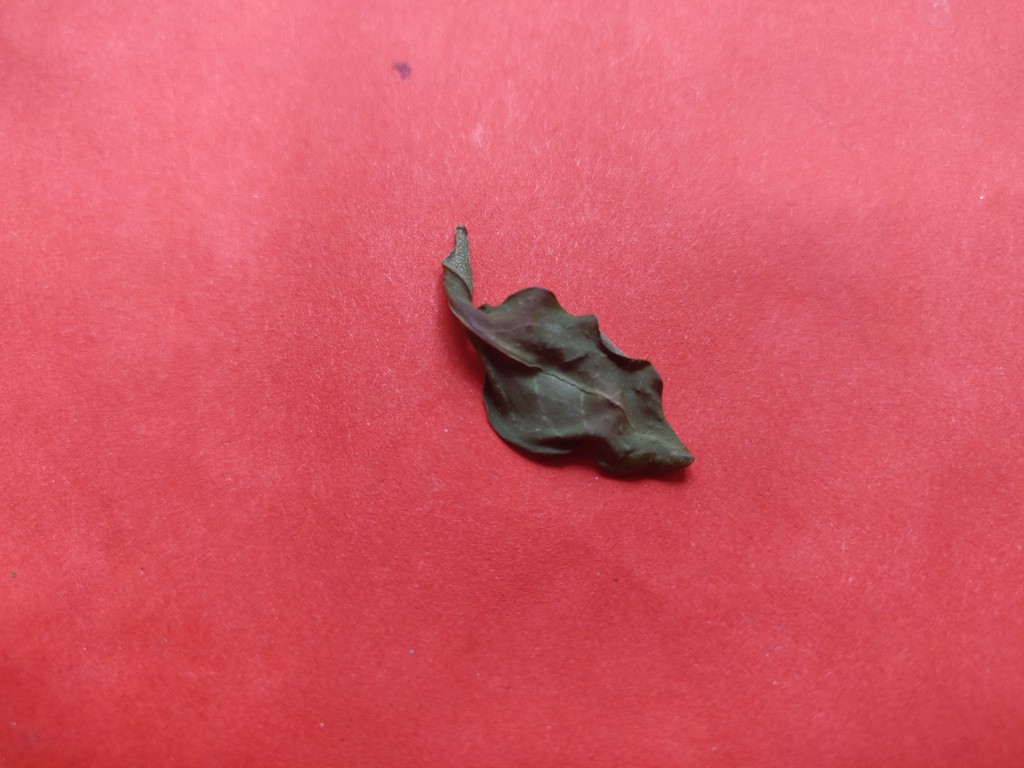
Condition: Dried
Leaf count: single
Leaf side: unknown